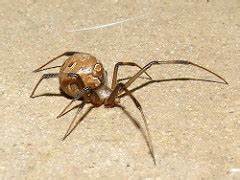
Label: ragno